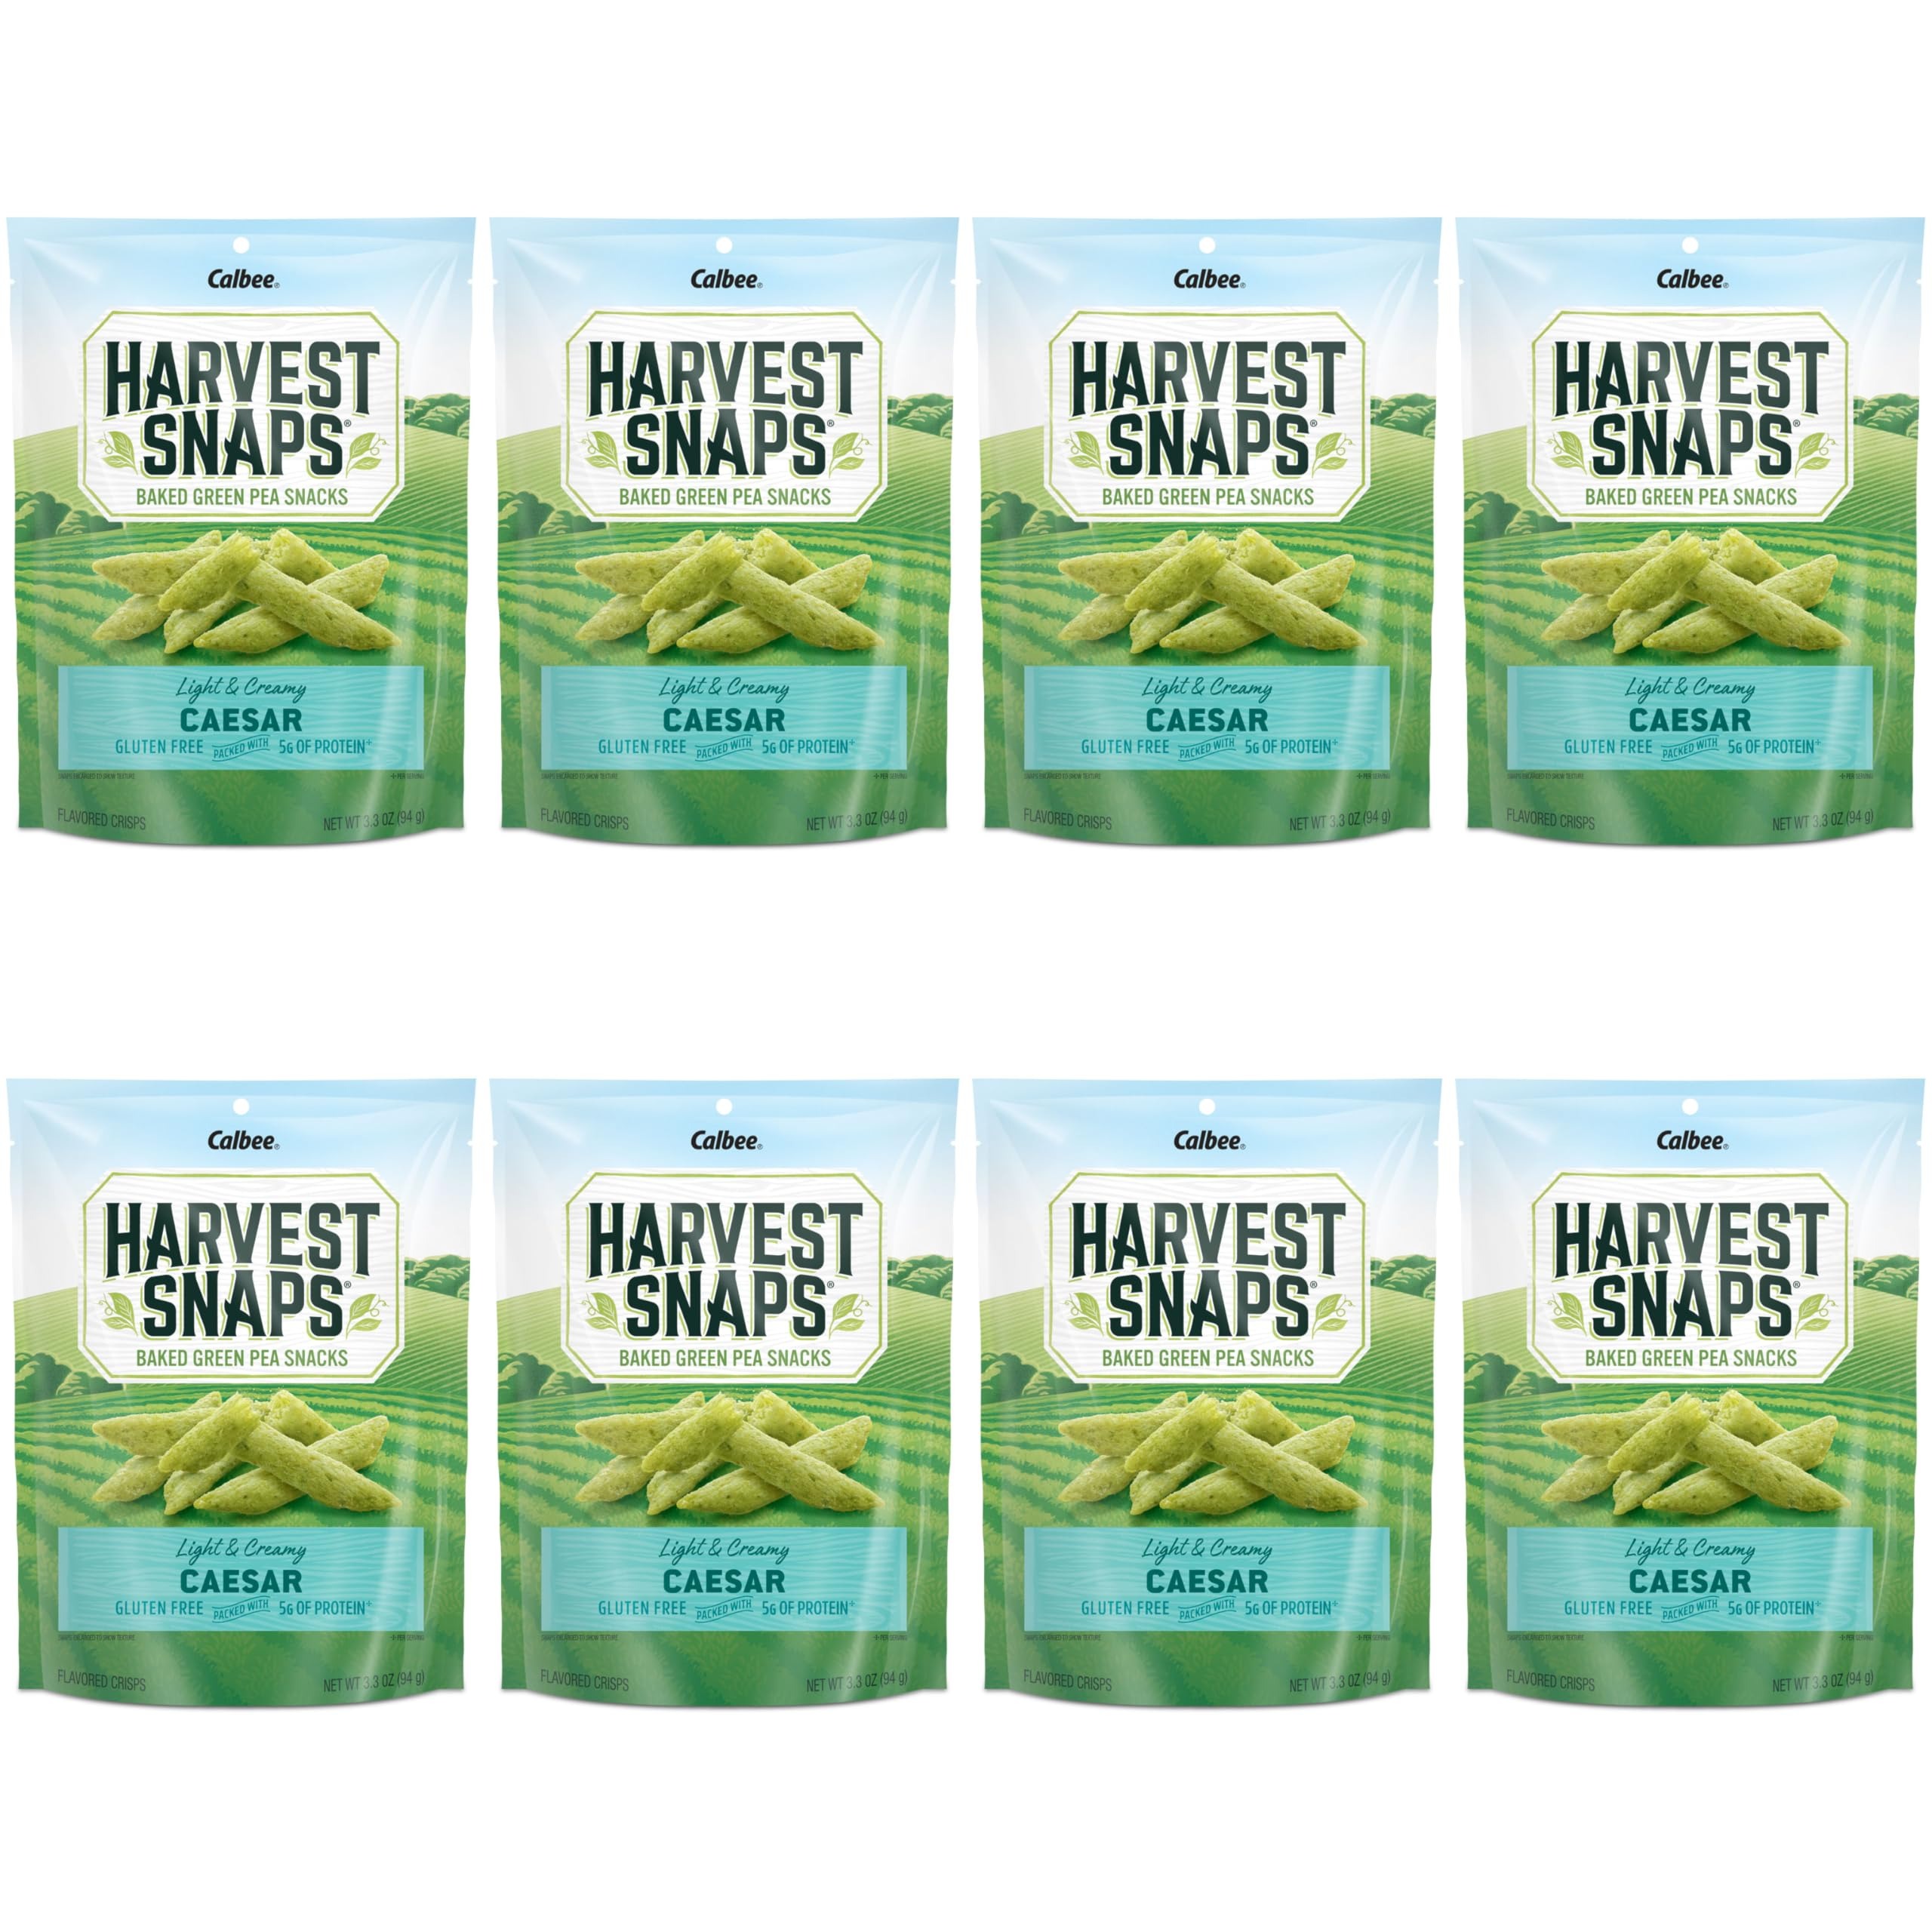
Item Name: Harvest Snaps Veggie Chips (Caesar Snack Crisps) | Powered by Plant Protein, Gluten Free Baked Vegetable Crisps | Made in USA (8 Snack Packs)
Bullet Point 1: DIG IN. VEG OUT: At Harvest Snaps we are all about the good stuff. We make tasty and healthy snacks without being sinful. All our vegetable chips & crisps are packed with goodness and big-time flavor.
Bullet Point 2: HEALTHIER SNACKING: Our veggie chips are made with wholesome, plant-based ingredients for a gluten-free snack experience. An excellent healthy snack for adults & kids that everyone can enjoy.
Bullet Point 3: ENJOY A HEALTHY GUILT-FREE SNACK: Veggie chips with a super satisfying crispy texture packed with plant-based protein for sustained energy. Enjoy a healthy, guilt-free snack with every crunch.
Bullet Point 4: FREE FROM ARTIFICIAL FLAVORS AND PRESERVATIVES: All our tasty peas, lentils and bean snaps are allergen-friendly, which means they're perfect for everyone, from growing to grown-up. There's no better way to veg-out.
Bullet Point 5: EASY ON-THE-GO SNACK PACKS: These veggie sticks individual snack bags are easy to pack, making them a perfect option for active adults on the go.
Product Description: Harvest Snaps are the delicious, wholesome snack you can actually feel good about eating. Made from gluten-free legumes, these tasty, savory veggie snack crisps elevate your snacking experience and give the whole family something to love.
Value: 26.4
Unit: Ounce

Price: 2.69